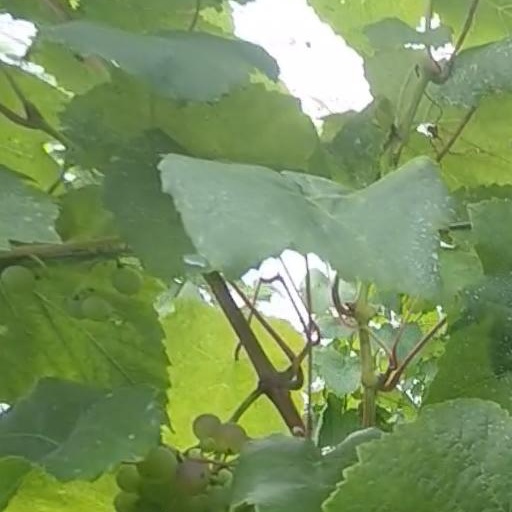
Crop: grape